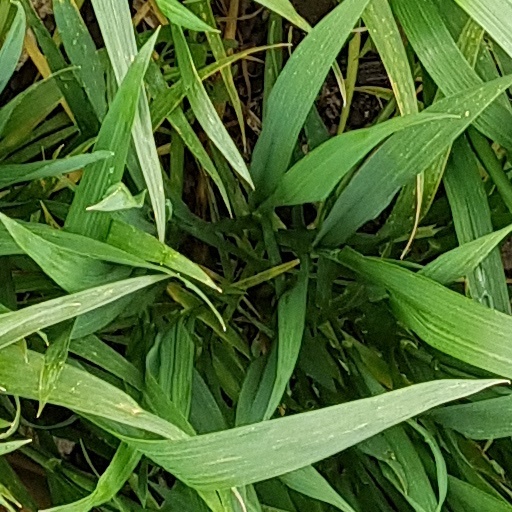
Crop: wheat